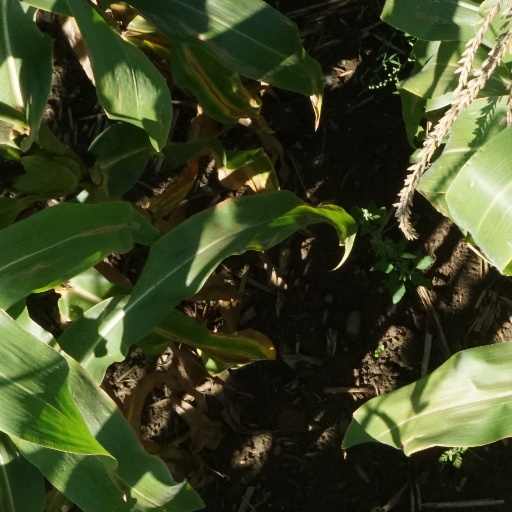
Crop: maize; corn